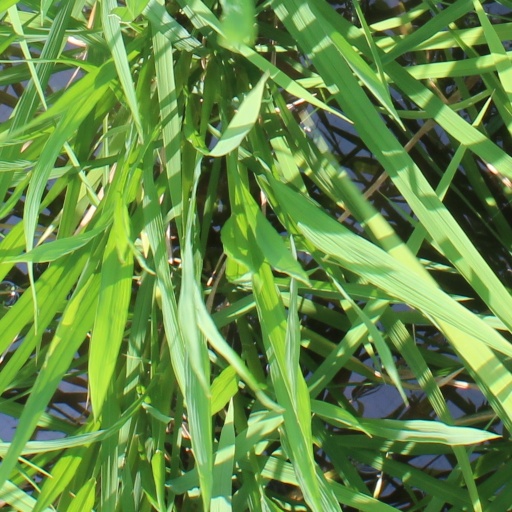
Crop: rice